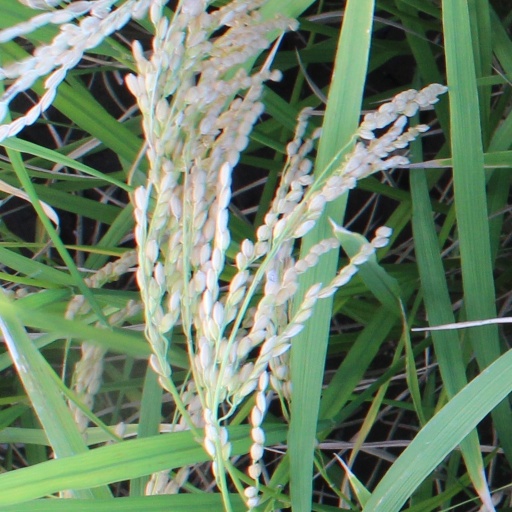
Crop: rice